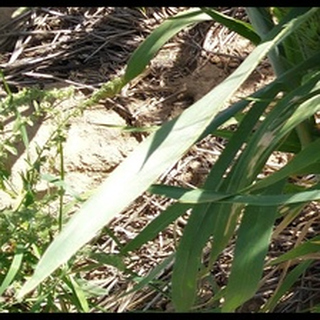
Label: healthy_wheat